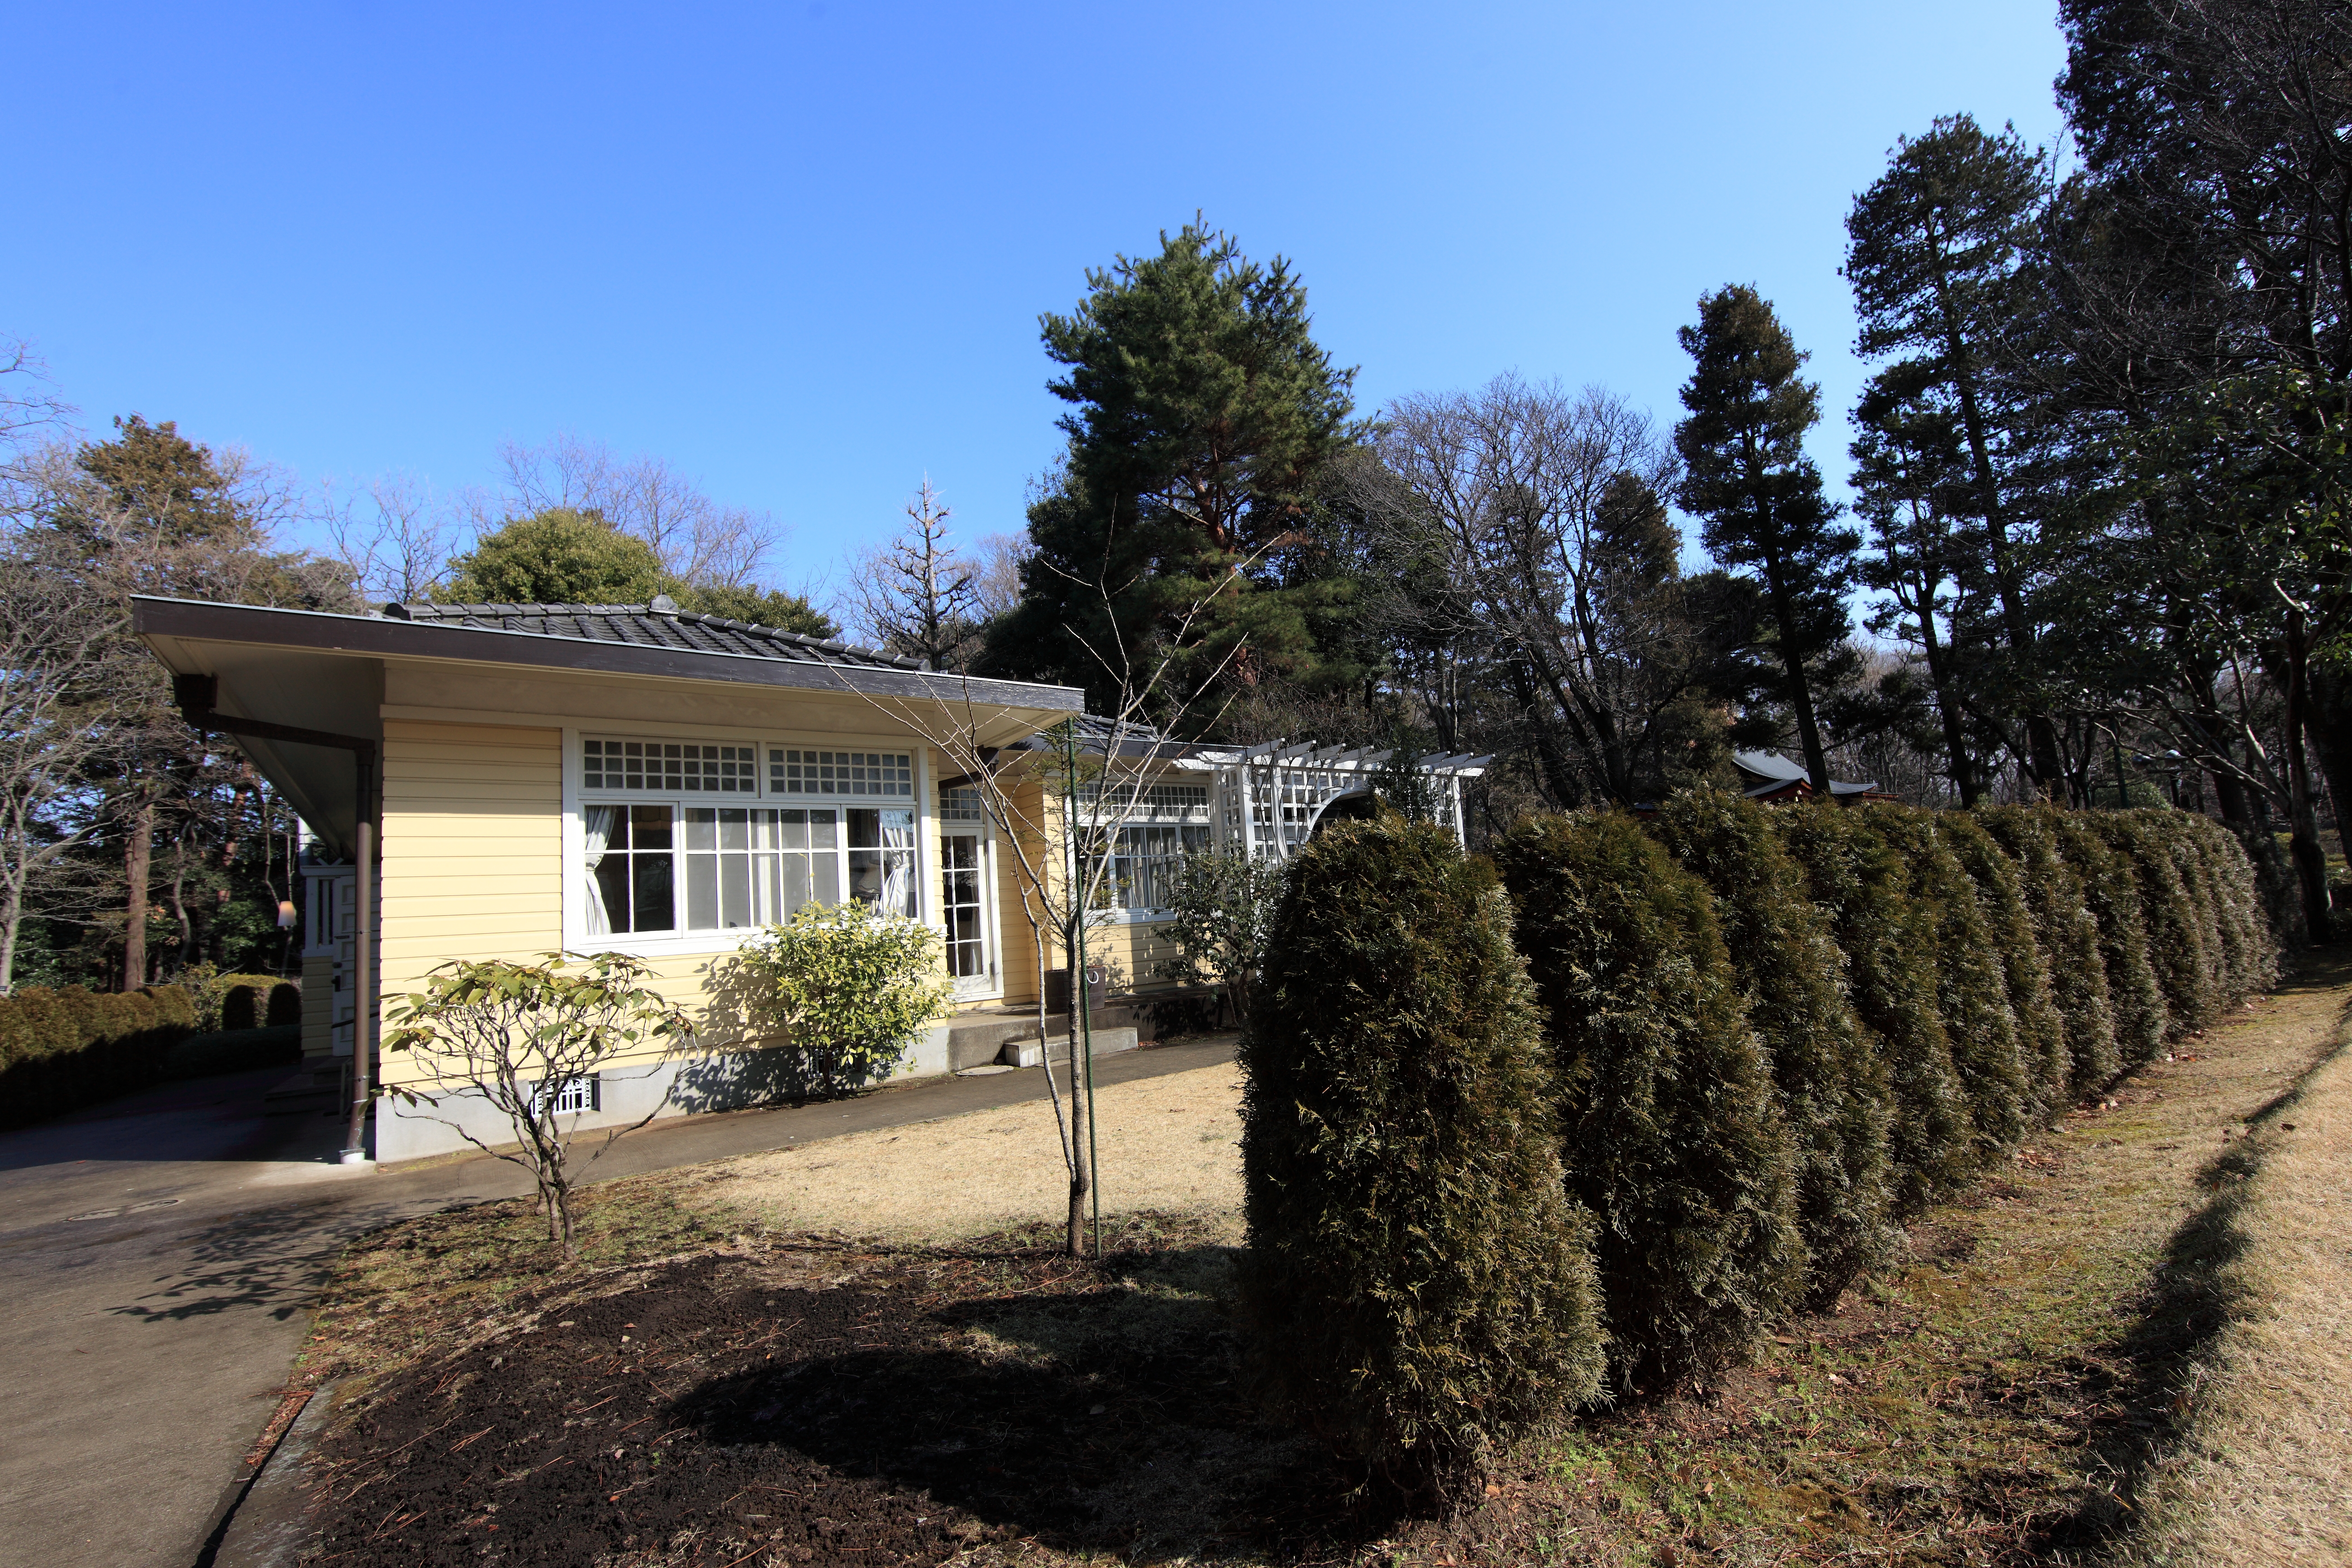
tree, house, home, high, cottage, backyard, property, exterior, design, 5d, hires, estate, yard, markii, hi, res, resolution, real estate, residential area, outdoor structure